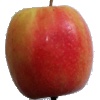
Label: apple_pink_lady